U.S. Route 183 in Kansas

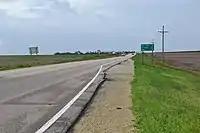
US-183 northbound from K-156

US-183 enters Kansas in Clark County and turns east at Sitka, where it overlaps US-160, entering Comanche County, where it passes through Protection. The highways stay paired as it turns north to pass through the Comanche County seat, Coldwater. At Coldwater, US-160 turns back to the east, and US-183 continues its northerly track.